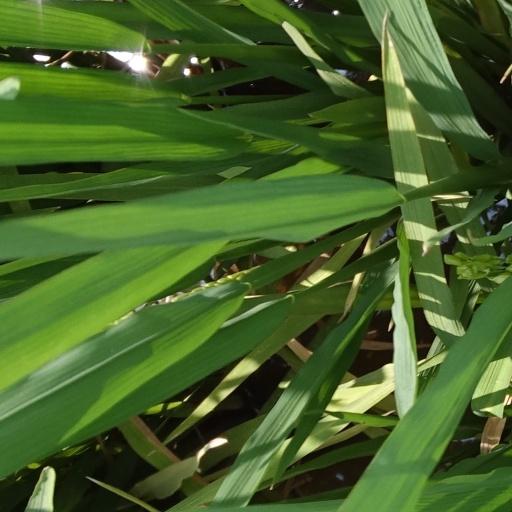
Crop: rice